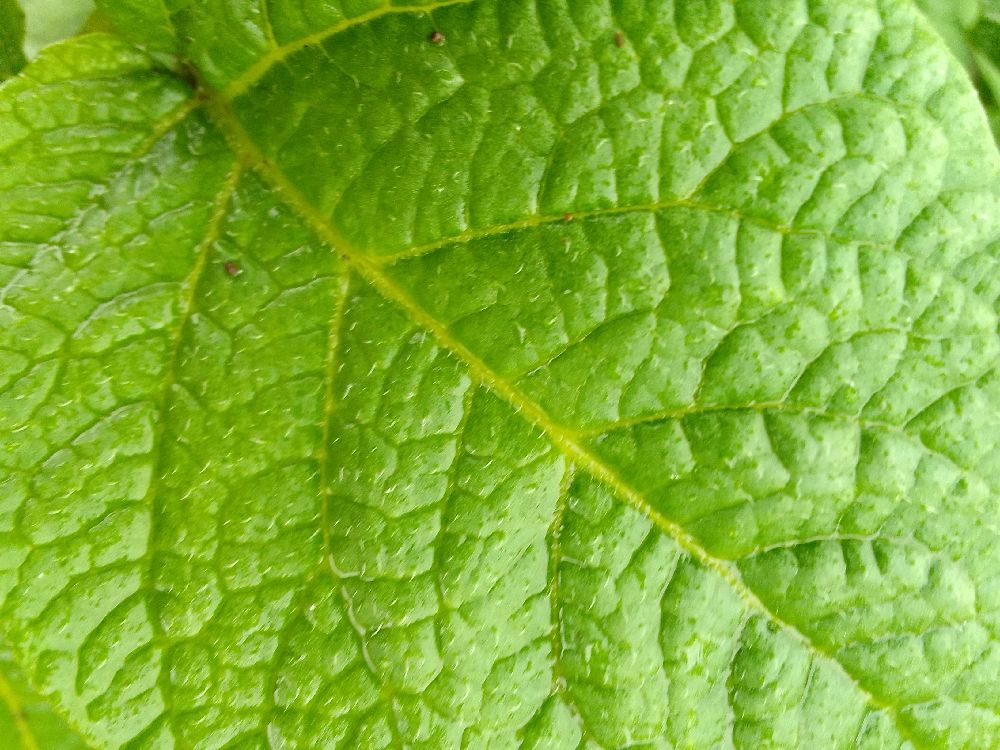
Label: Healthy